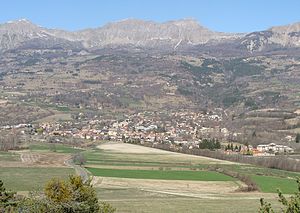
Chorges
Chorges er en fransk by og kommune beliggende i departementet Hautes-Alpes i Provence-Alpes-Côte d'Azur-regionen.